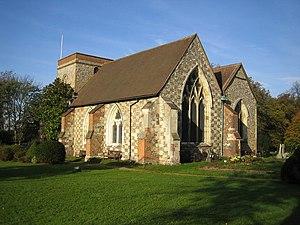
Nicolas Breakspear est le 169ᵉ pape de l'Église catholique sous le nom d’Adrien IV de 1154 à 1159. C'est le seul pape d'origine anglaise.
Abbots Langley est un village du Hertfordshire, en Angleterre, à 30 km au nord de Londres.